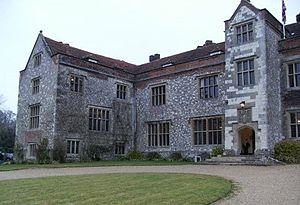
Cette liste des musées du Hampshire, Angleterre contient des musées qui sont définis dans ce contexte comme des institutions qui recueillent et soignent des objets d'intérêt culturel, artistique, scientifique ou historique. leurs collections ou expositions connexes disponibles pour la consultation publique. Sont également inclus les galeries d'art à but non lucratif et les galeries d'art universitaires. Les musées virtuels ne sont pas inclus.